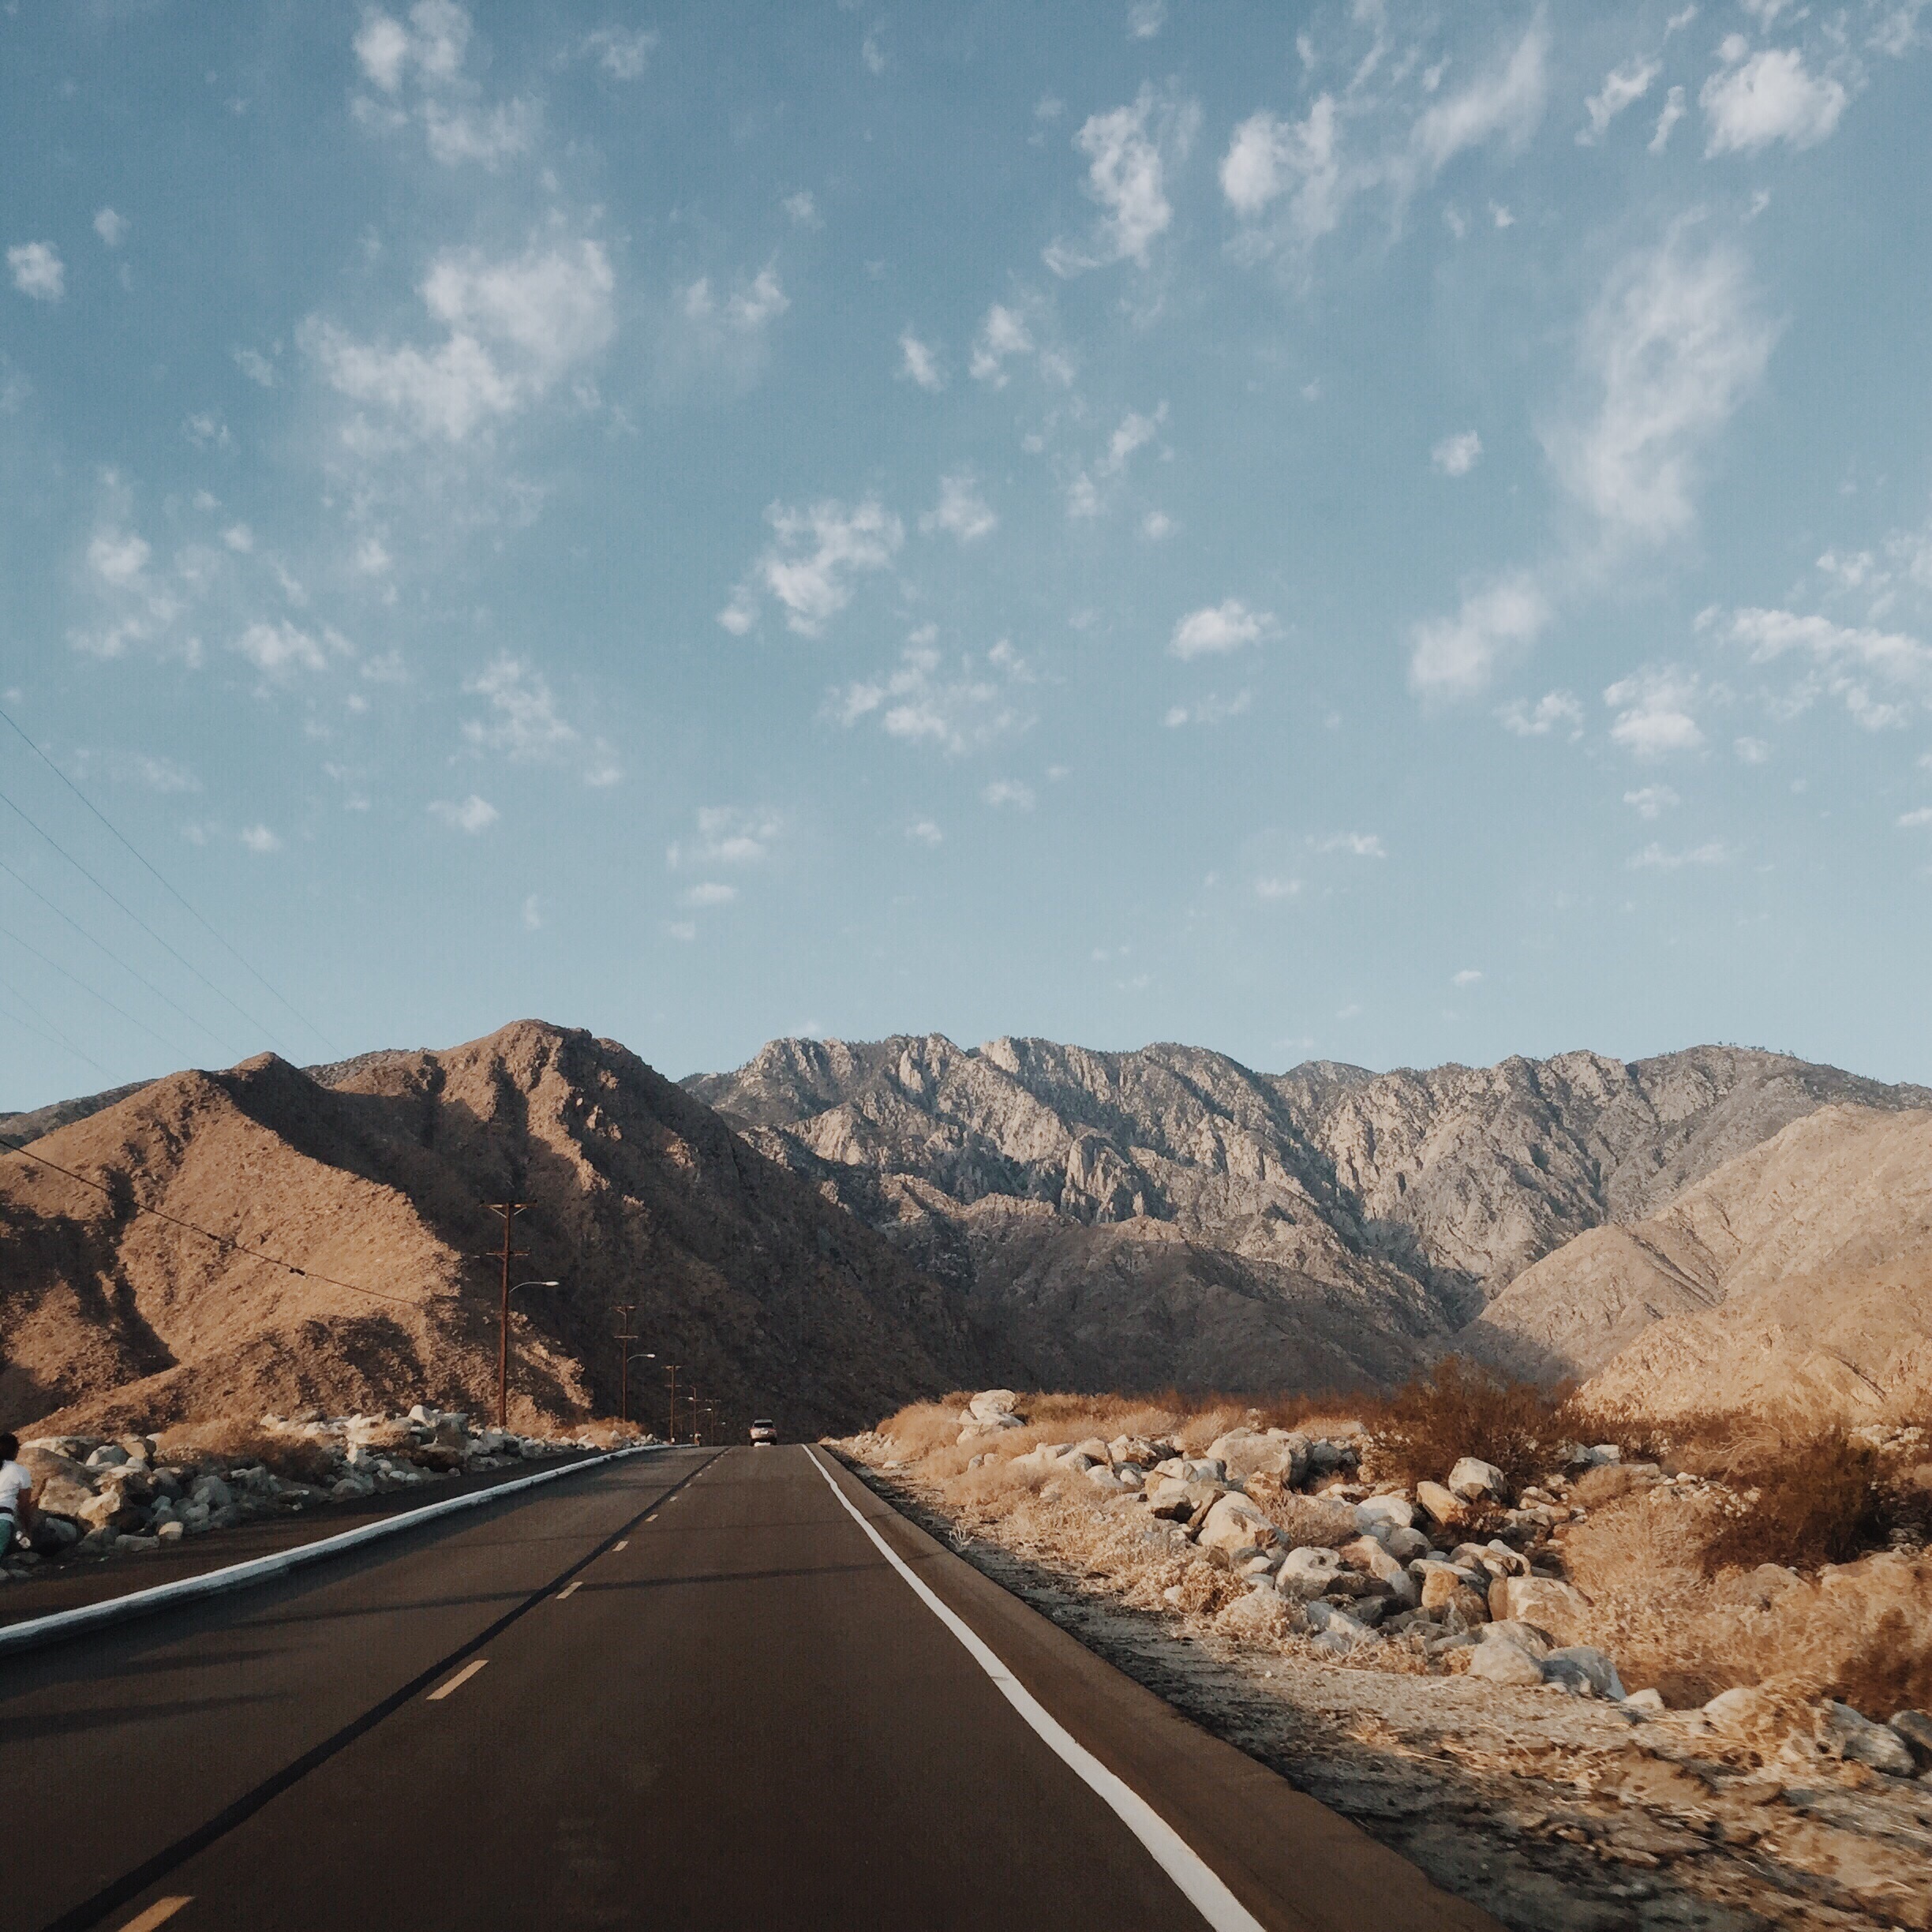
landscape, horizon, mountain, snow, cloud, sky, road, countryside, hill, desert, highway, valley, mountain range, asphalt, travel, journey, scenery, freedom, trip, road trip, mountains, infrastructure, destination, landform, mountain pass, natural environment, mountainous landforms